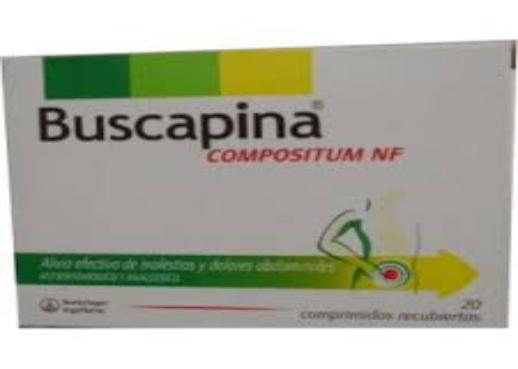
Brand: buscapina
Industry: Necessities